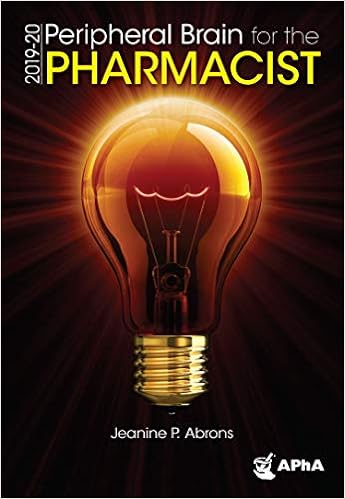
Peripheral Brain for the Pharmacist, 2019-20
Category: Books
About the Author Jeanine Abrons, PharmD, MS Clinical Assistant Professor/Director of Student Pharmacists International Activities University of Iowa College of Pharmacy Iowa City, Iowa
Features: For years student pharmacists have jerry-built a pocket-sized collection of figures and tables containing key clinical information they look up frequently. Many graduates carry their tattered resource along with them right into practice. | Peripheral Brain for the Pharmacist | , APhA’s new 2019-2020 edition, includes more than 90 individual core reference pages—including new content on cultural interpretation for infectious disease; transplant (immunosuppressant agents; prophylaxis / duration), fast hug/fast maidens, a quick guide to statistics, and a guide to supplements and natural medicine. | KEY FEATURES: | More than 20 expert contributors ensure that the content reflects the latest developments in the field | More than 20 expert contributors ensure that the content reflects the latest developments in the field | Convenient spiral-bound, flip-and-read format fits easily in a lab coat for practical portability | Convenient spiral-bound, flip-and-read format fits easily in a lab coat for practical portability | Each individual card represents a core area of focus, from Hypertension Management and Direct Oral Anticoagulants to Pediatric Measurements and Immunization Schedules | Each individual card represents a core area of focus, from Hypertension Management and Direct Oral Anticoagulants to Pediatric Measurements and Immunization Schedules